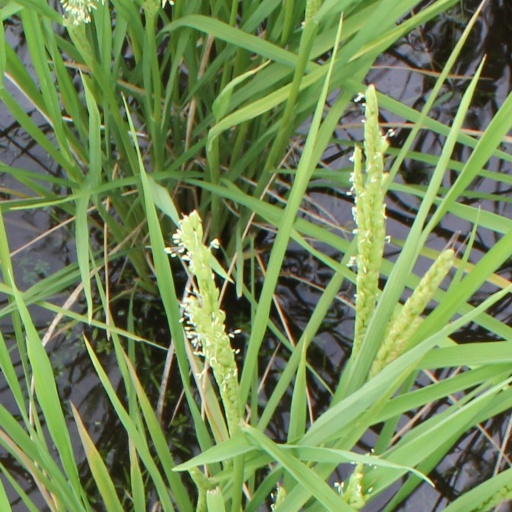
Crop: rice